Mountain View School District (Pennsylvania)

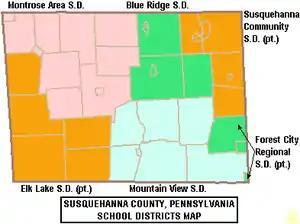

Mountain View School District is a small, rural public school district located in Kingsley, Susquehanna County, Pennsylvania. It includes Clifford Township, Lenox Township, Lathrop Township, Gibson Township, Harford Township and Brooklyn Township. Mountain View School District encompasses approximately . According to 2000 federal census data, it served a resident population of 8,700 people. By 2010, the District's population increased to 9,117 people. The educational attainment levels for the Mountain View School District population (25 years old and over) were 89.3% high school graduates and 18.6% college graduates. The district is one of the 500 public school districts of Pennsylvania.